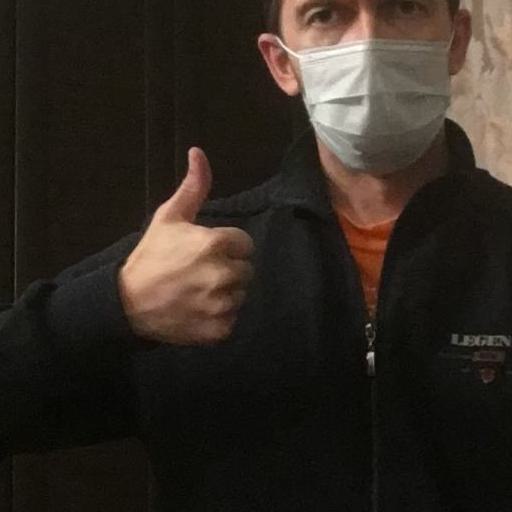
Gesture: like